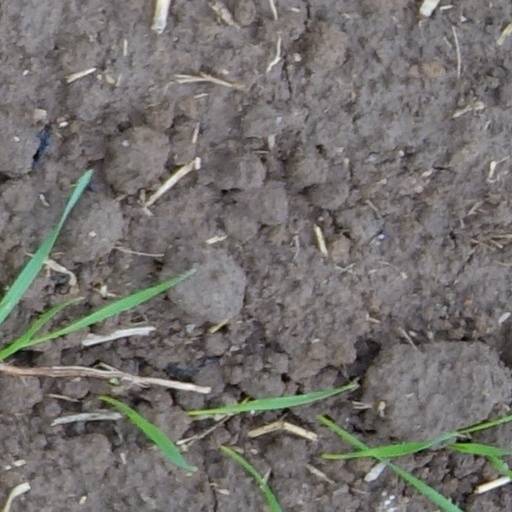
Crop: wheat